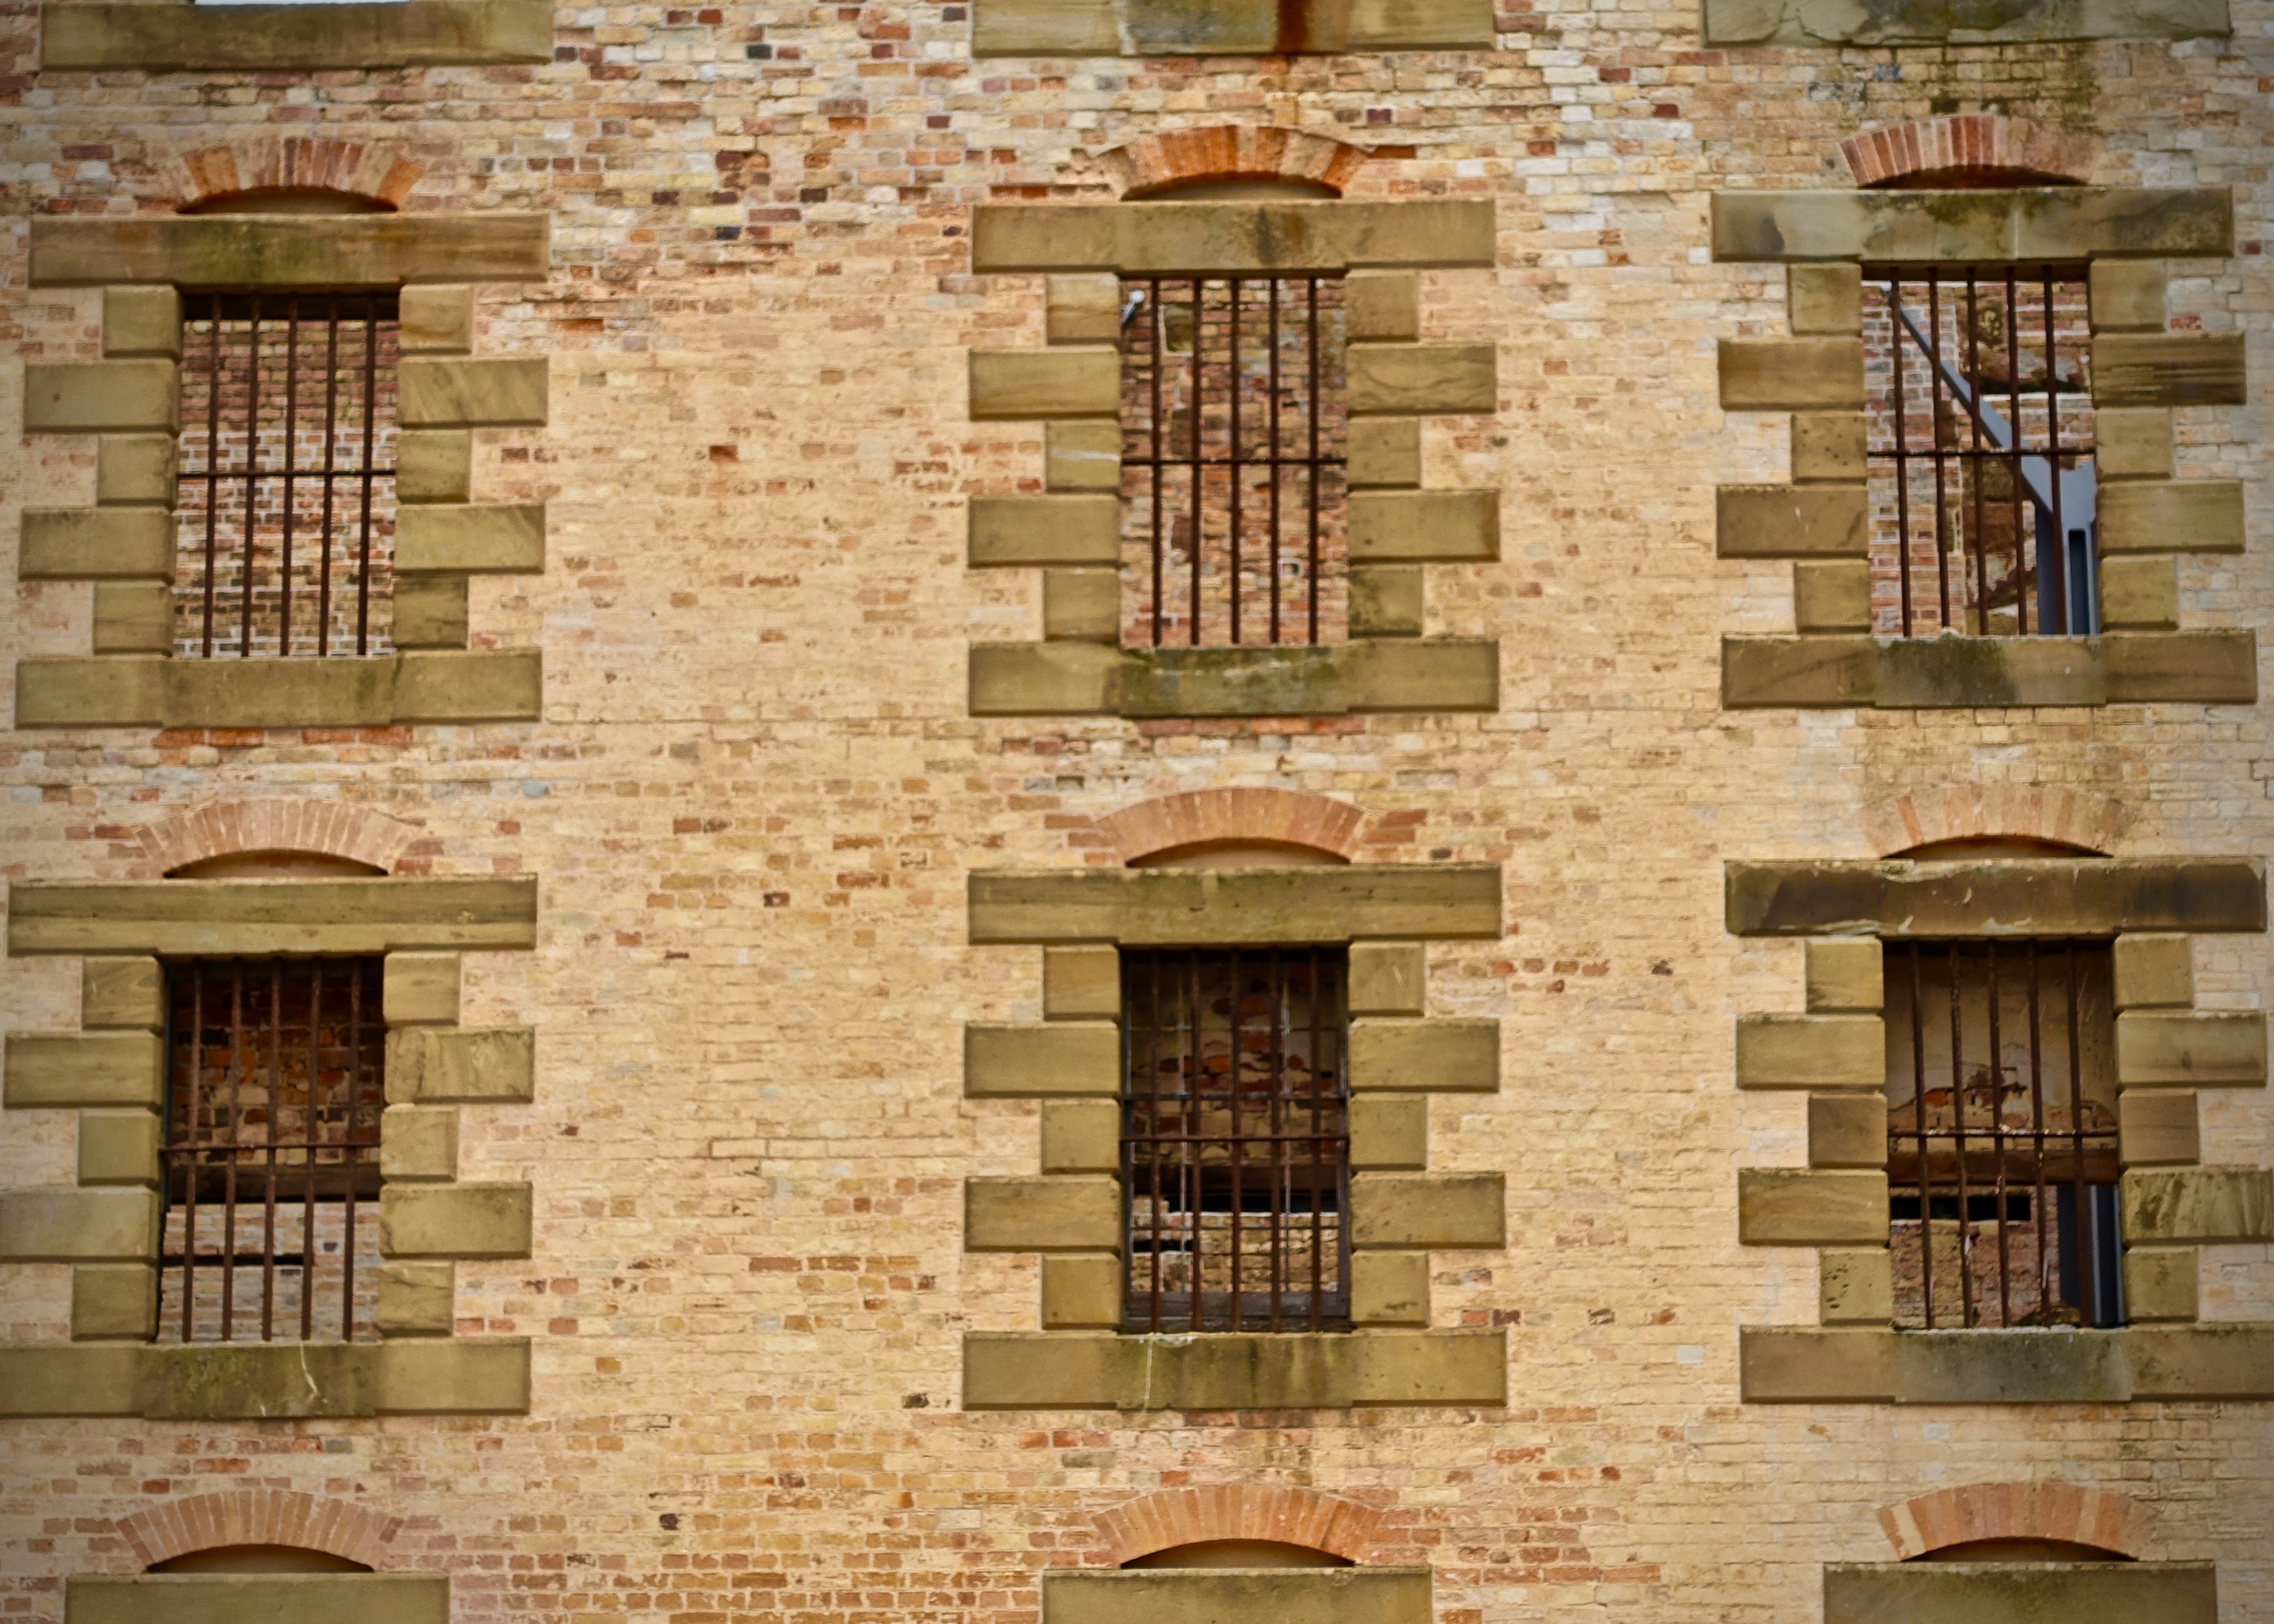
architecture, wood, window, wall, sandstone, fireplace, facade, exterior, brick, interior design, windows, brickwork, traditional, flooring